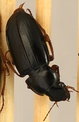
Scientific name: Harpalus paratus
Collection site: North Sterling NEON (STER), plot STER_033